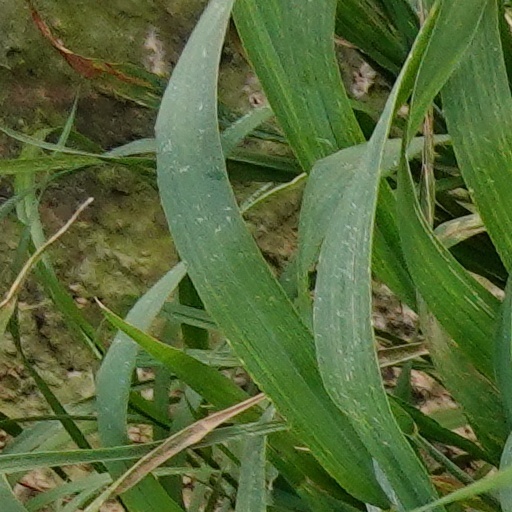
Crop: wheat